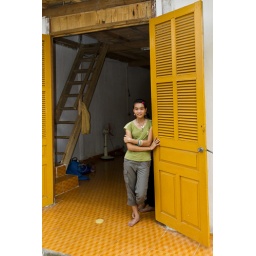
. girl in yellow doorway